Congregational Church and Manse (Santee, Nebraska)

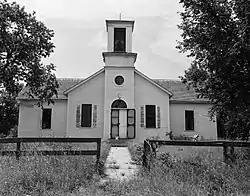

The Congregational Church and Manse in Santee, Nebraska, on the Santee Sioux Reservation in Knox County, Nebraska, is a listing on the National Register of Historic Places.